Nebraska Supreme Court

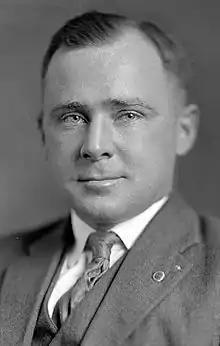
Robert G. Simmons, longest-serving Chief Justice of the Nebraska Supreme Court

Robert G. Simmons was the longest-serving chief justice in the history of the Nebraska Supreme Court as of . Chief Justice Simmons was born in Scotts Bluff County, Nebraska in 1891. He attended Hastings college and the University of Nebraska's College of Law. His early career paths included Scotts Bluff County Attorney, a lieutenant in the army, and was elected to congress as a Republican. On November 8, 1938 Simmons defeated former attorney general C.A. Sorenson and was elected Chief Justice of the Nebraska Supreme Court. The Simmons era heard several cases involving capital punishment. The court issued death warrants for four murders. The four death sentence's method was the electric chair. One of the four executions in the Simmons Era was Charles Starkweather. In 1951 the Simmon's court heard the case of "Drabbels v. Skelly Oil Co." This case addressed the legitimacy of a murder charge in regard to an unborn child. The court unanimously ruled that a child who is still within the womb of the mother has no claim to life. Chief Justice Simmons retired on January 2, 1963 after serving on the bench for slightly over twenty five years.